Vladimir Bortko

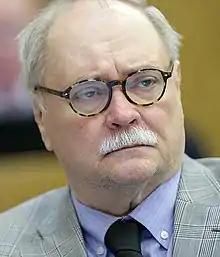
Vladimir Bortko in 2018

Vladimir Vladimirovich Bortko (born 7 May 1946) is a Russian film director, screenwriter, producer and politician. He was a member of the State Duma between 2011 and 2021, and was awarded the title of People's Artist of Russia.